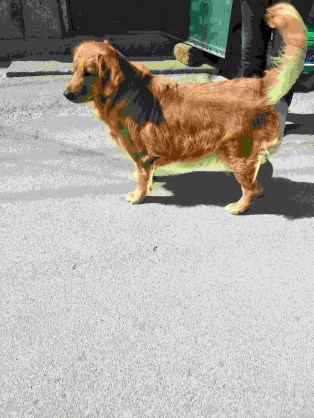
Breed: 5355-n000126-golden_retriever